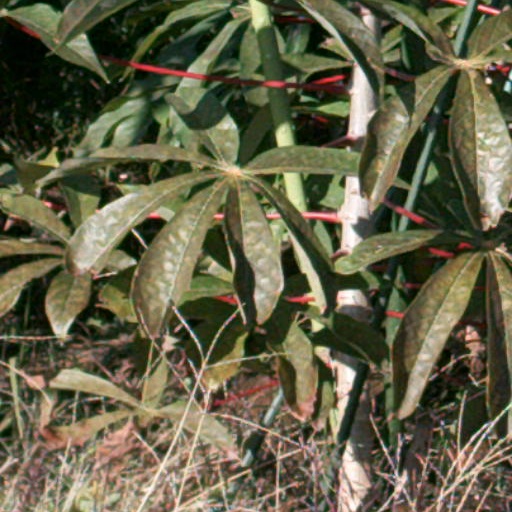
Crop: cassava